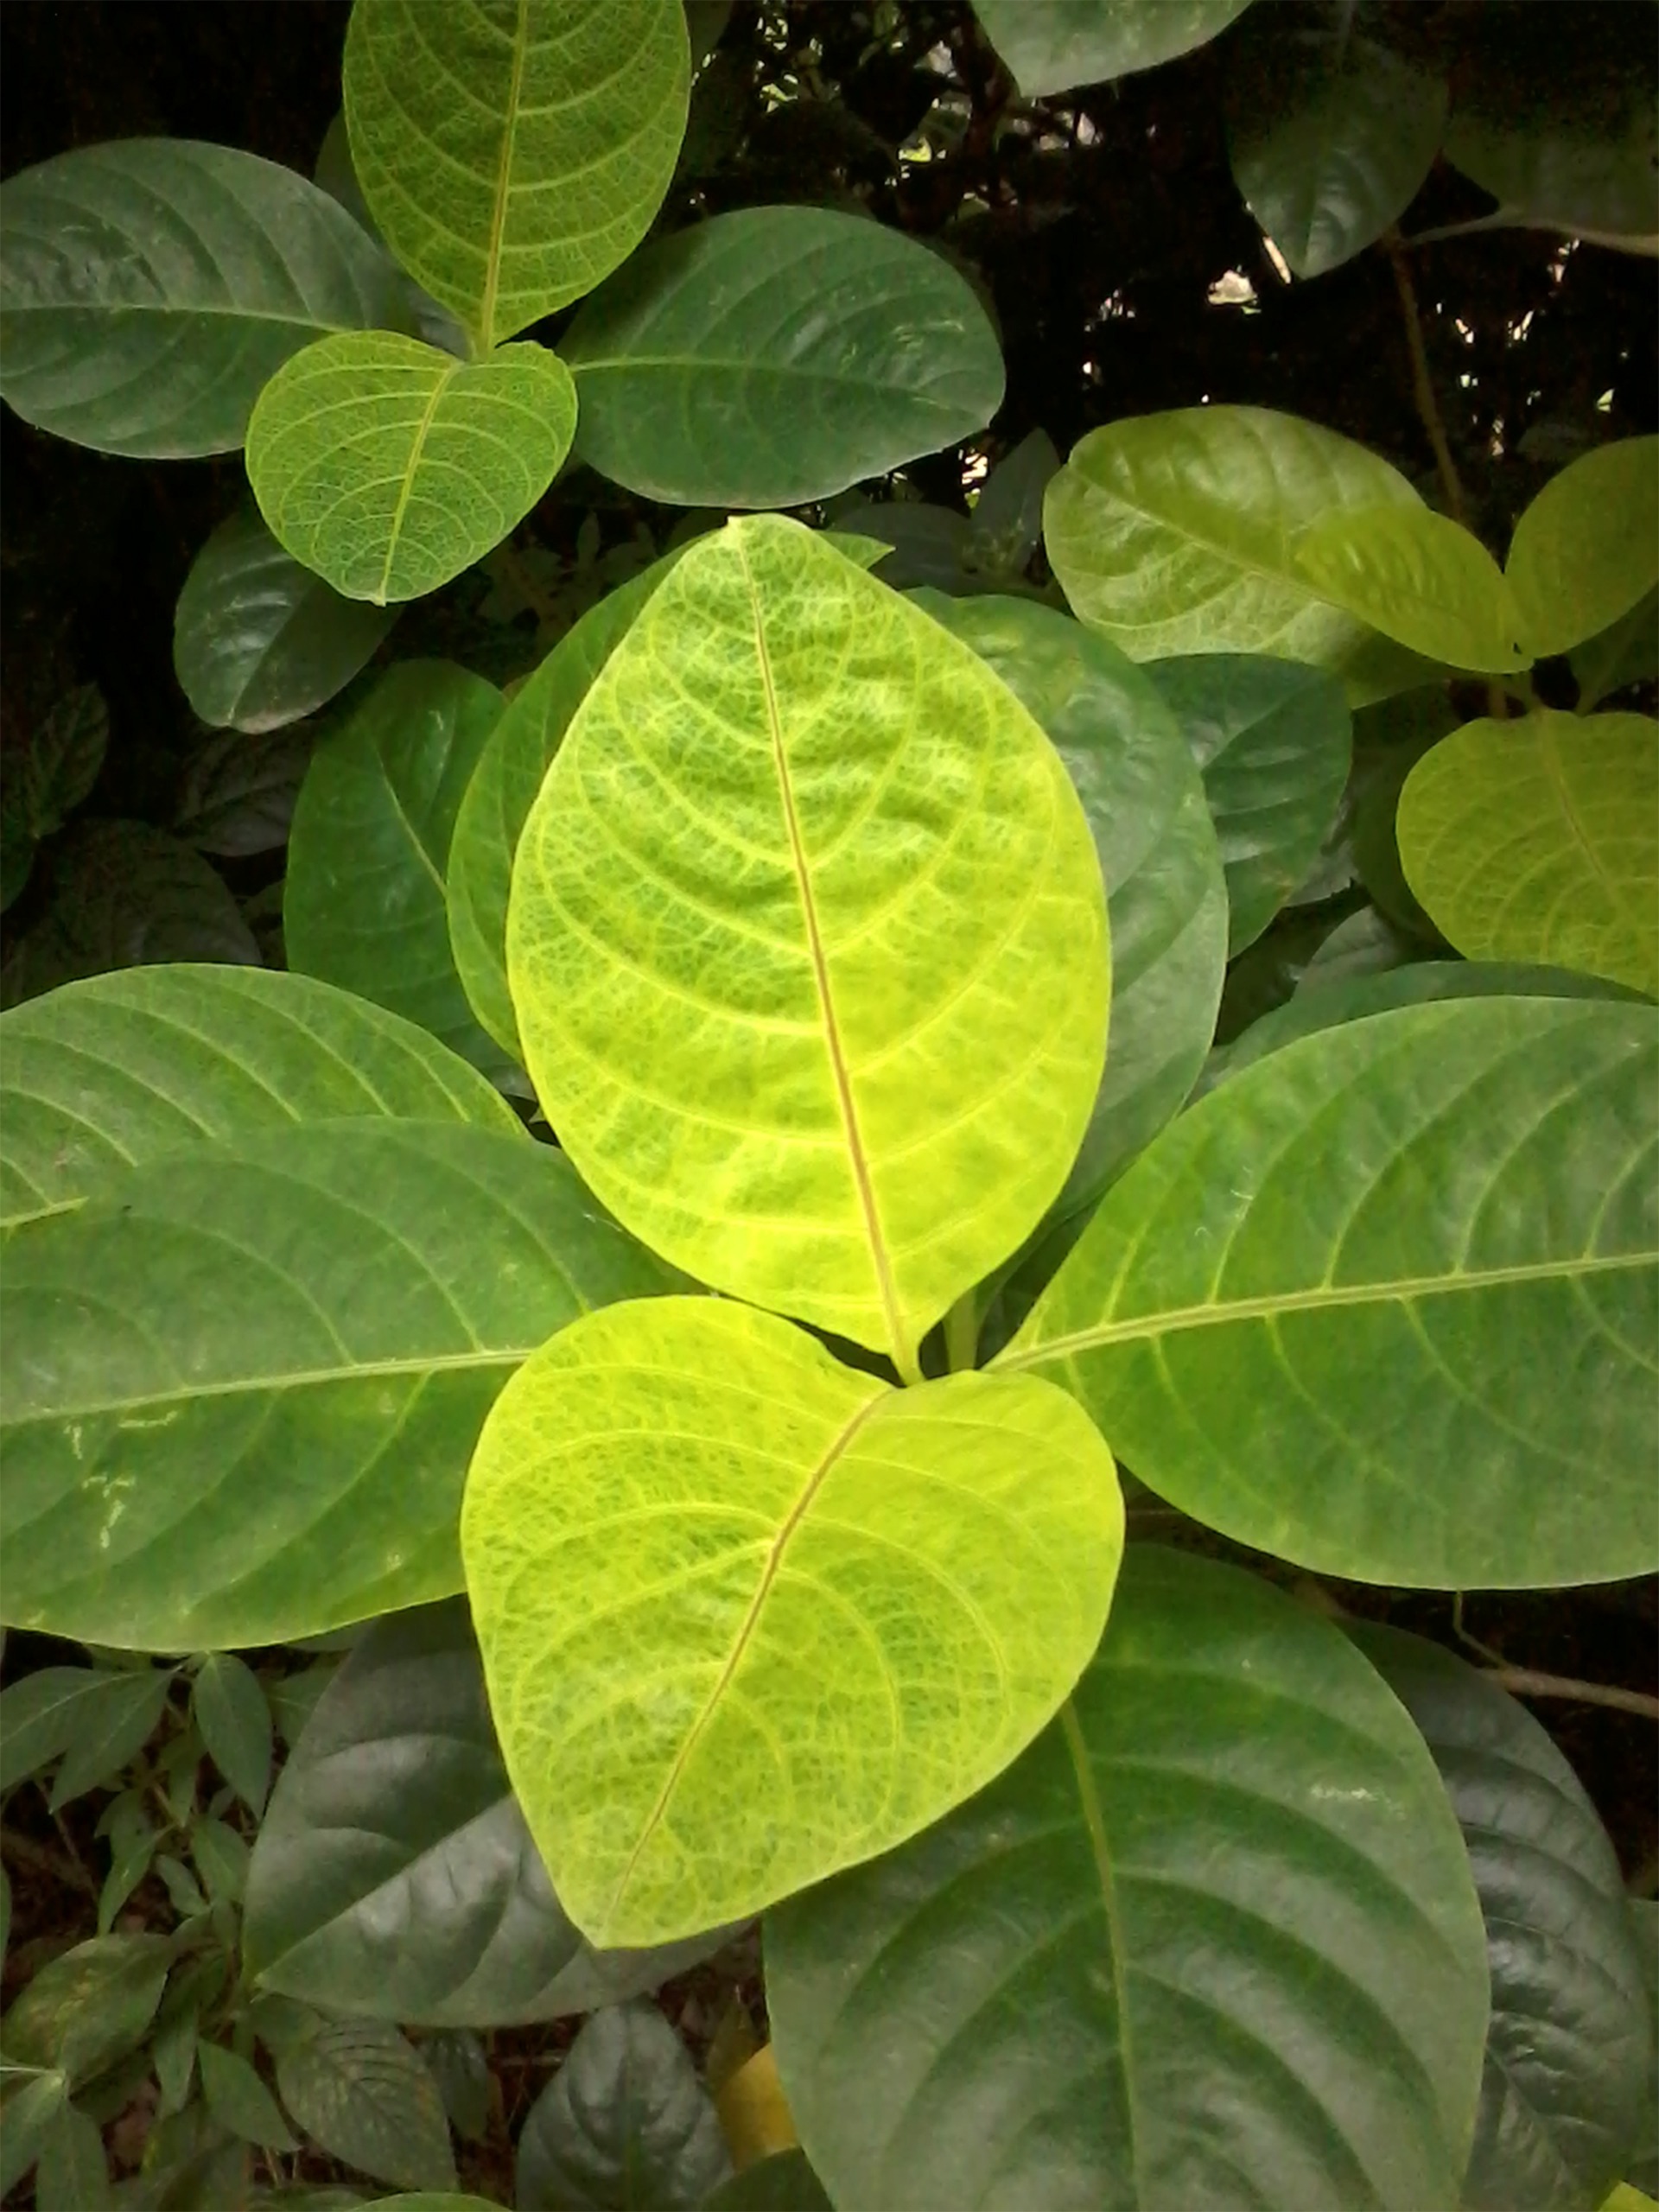
plant, leaf, flower, environment, foliage, herb, produce, natural, botany, agriculture, flora, botanical, leaves, outdoors, vegetation, shrub, horticulture, golden autumn, organic, flowering plant, coccoloba uvifera, land plant